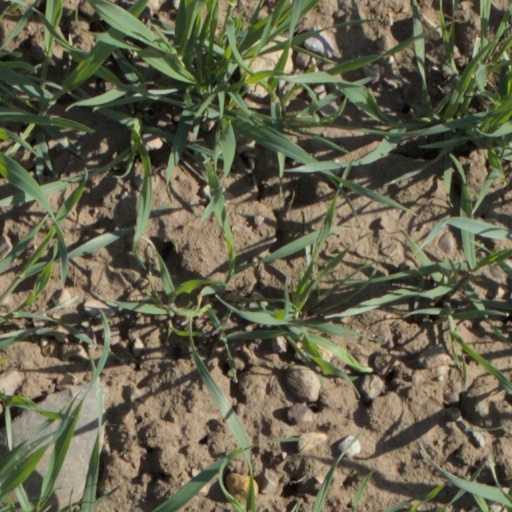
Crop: wheat